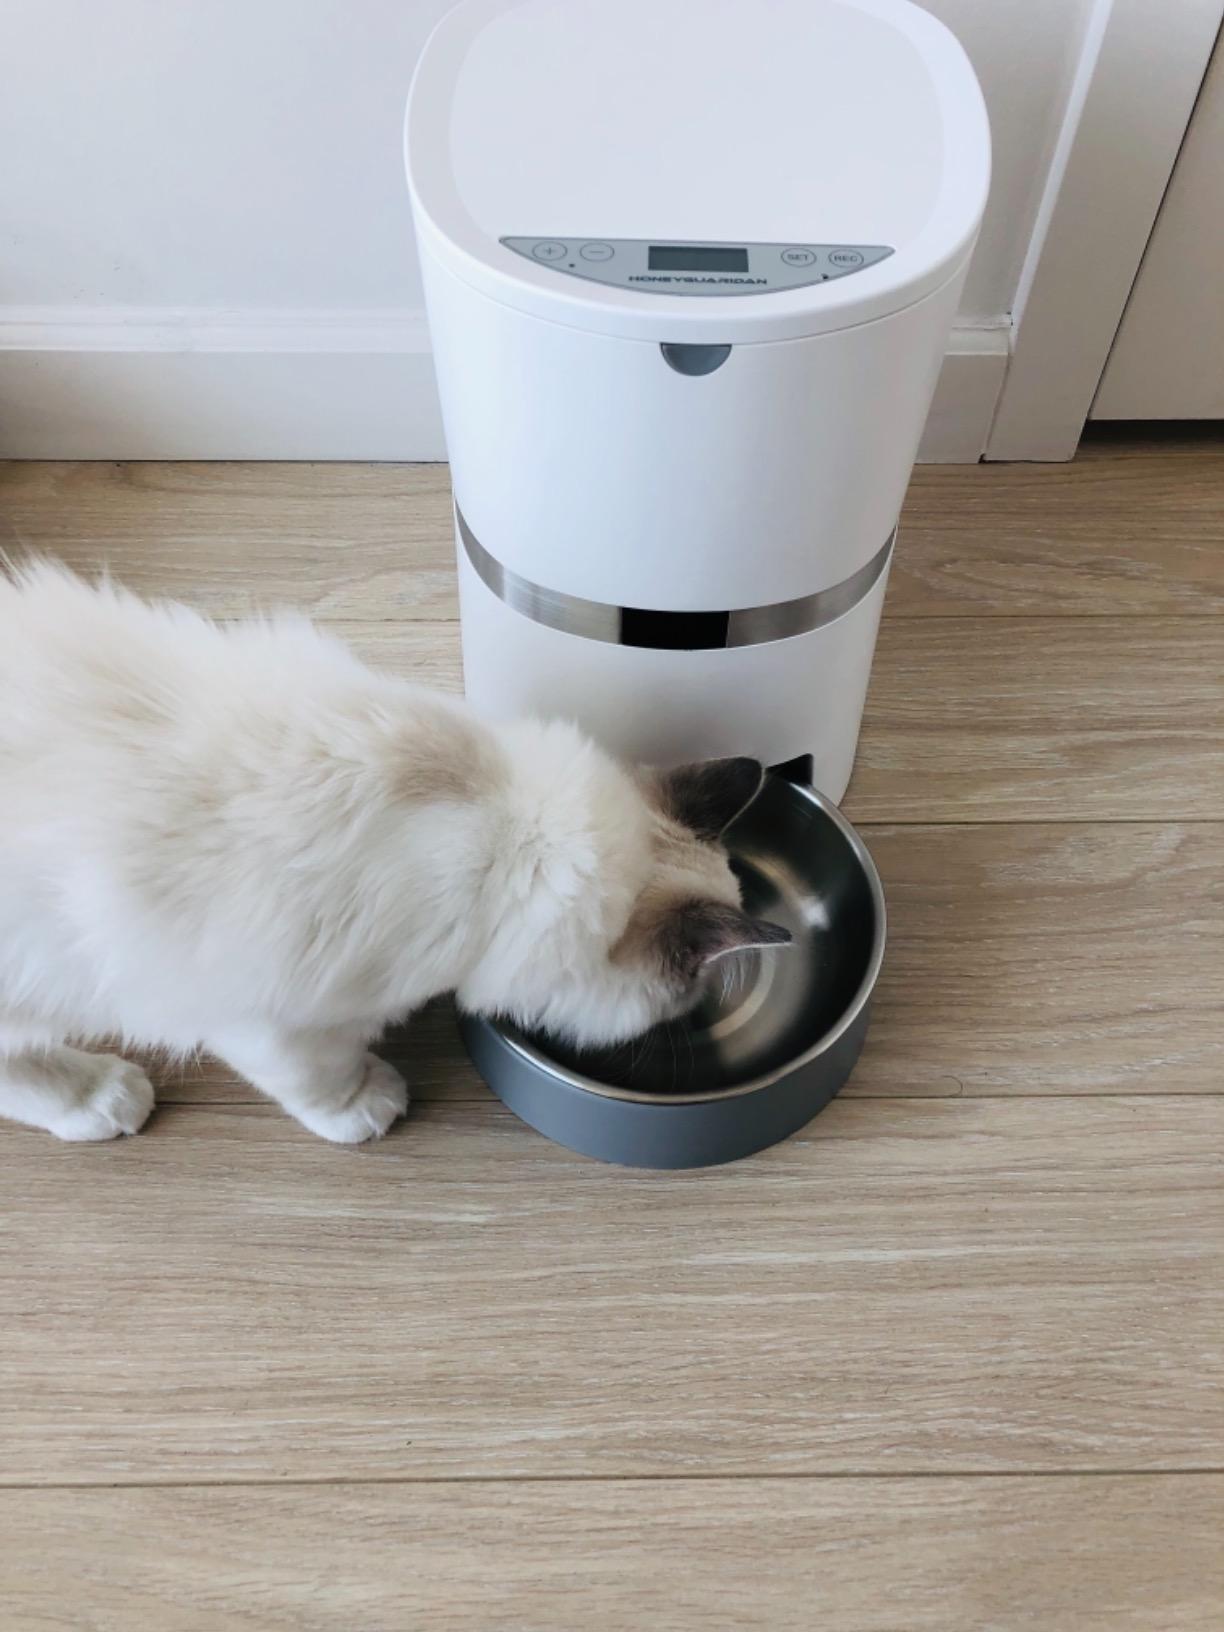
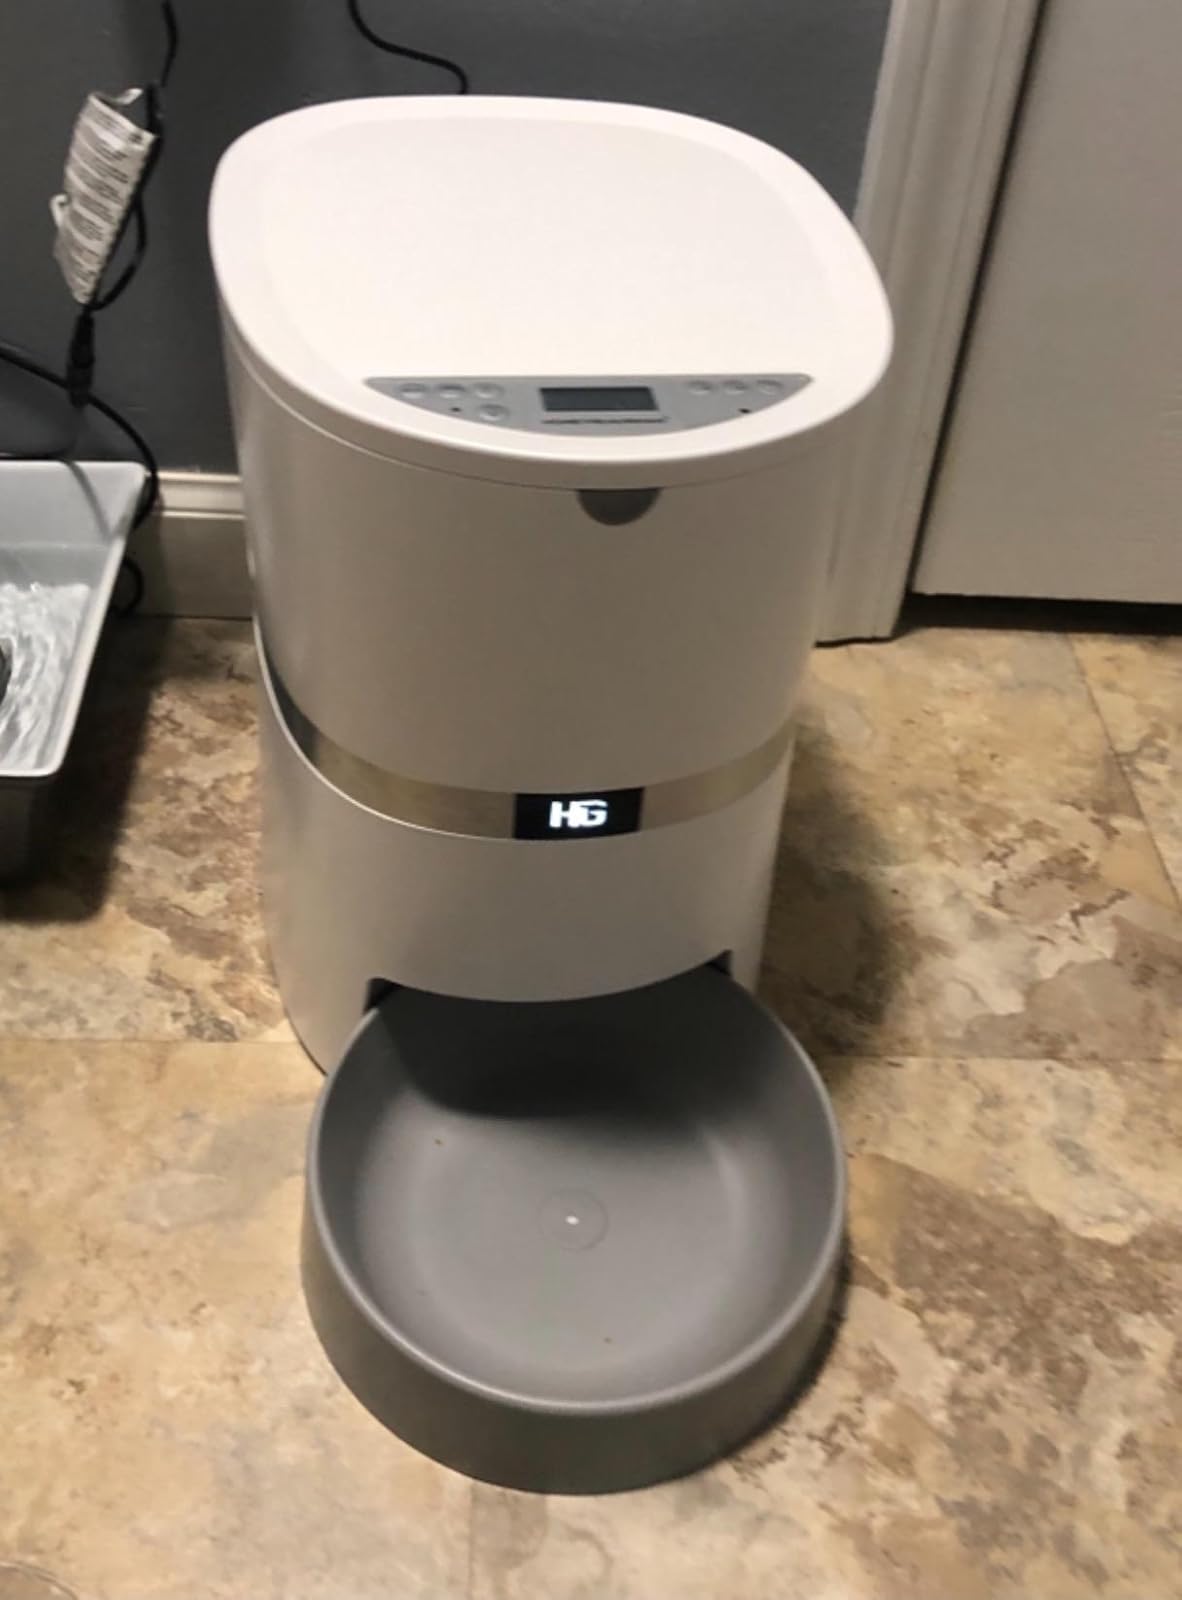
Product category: items_feeder
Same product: yes